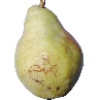
Label: pear_williams